Maymont, Saskatchewan

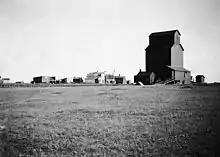
Maymont Grain Elevator

In the 2021 Census of Population conducted by Statistics Canada, Maymont had a population of living in of its total private dwellings, a change of from its 2016 population of . With a land area of , it had a population density of in 2021.